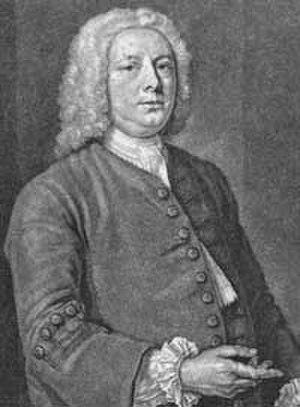
William Caslon, est un fondeur de caractères anglais.